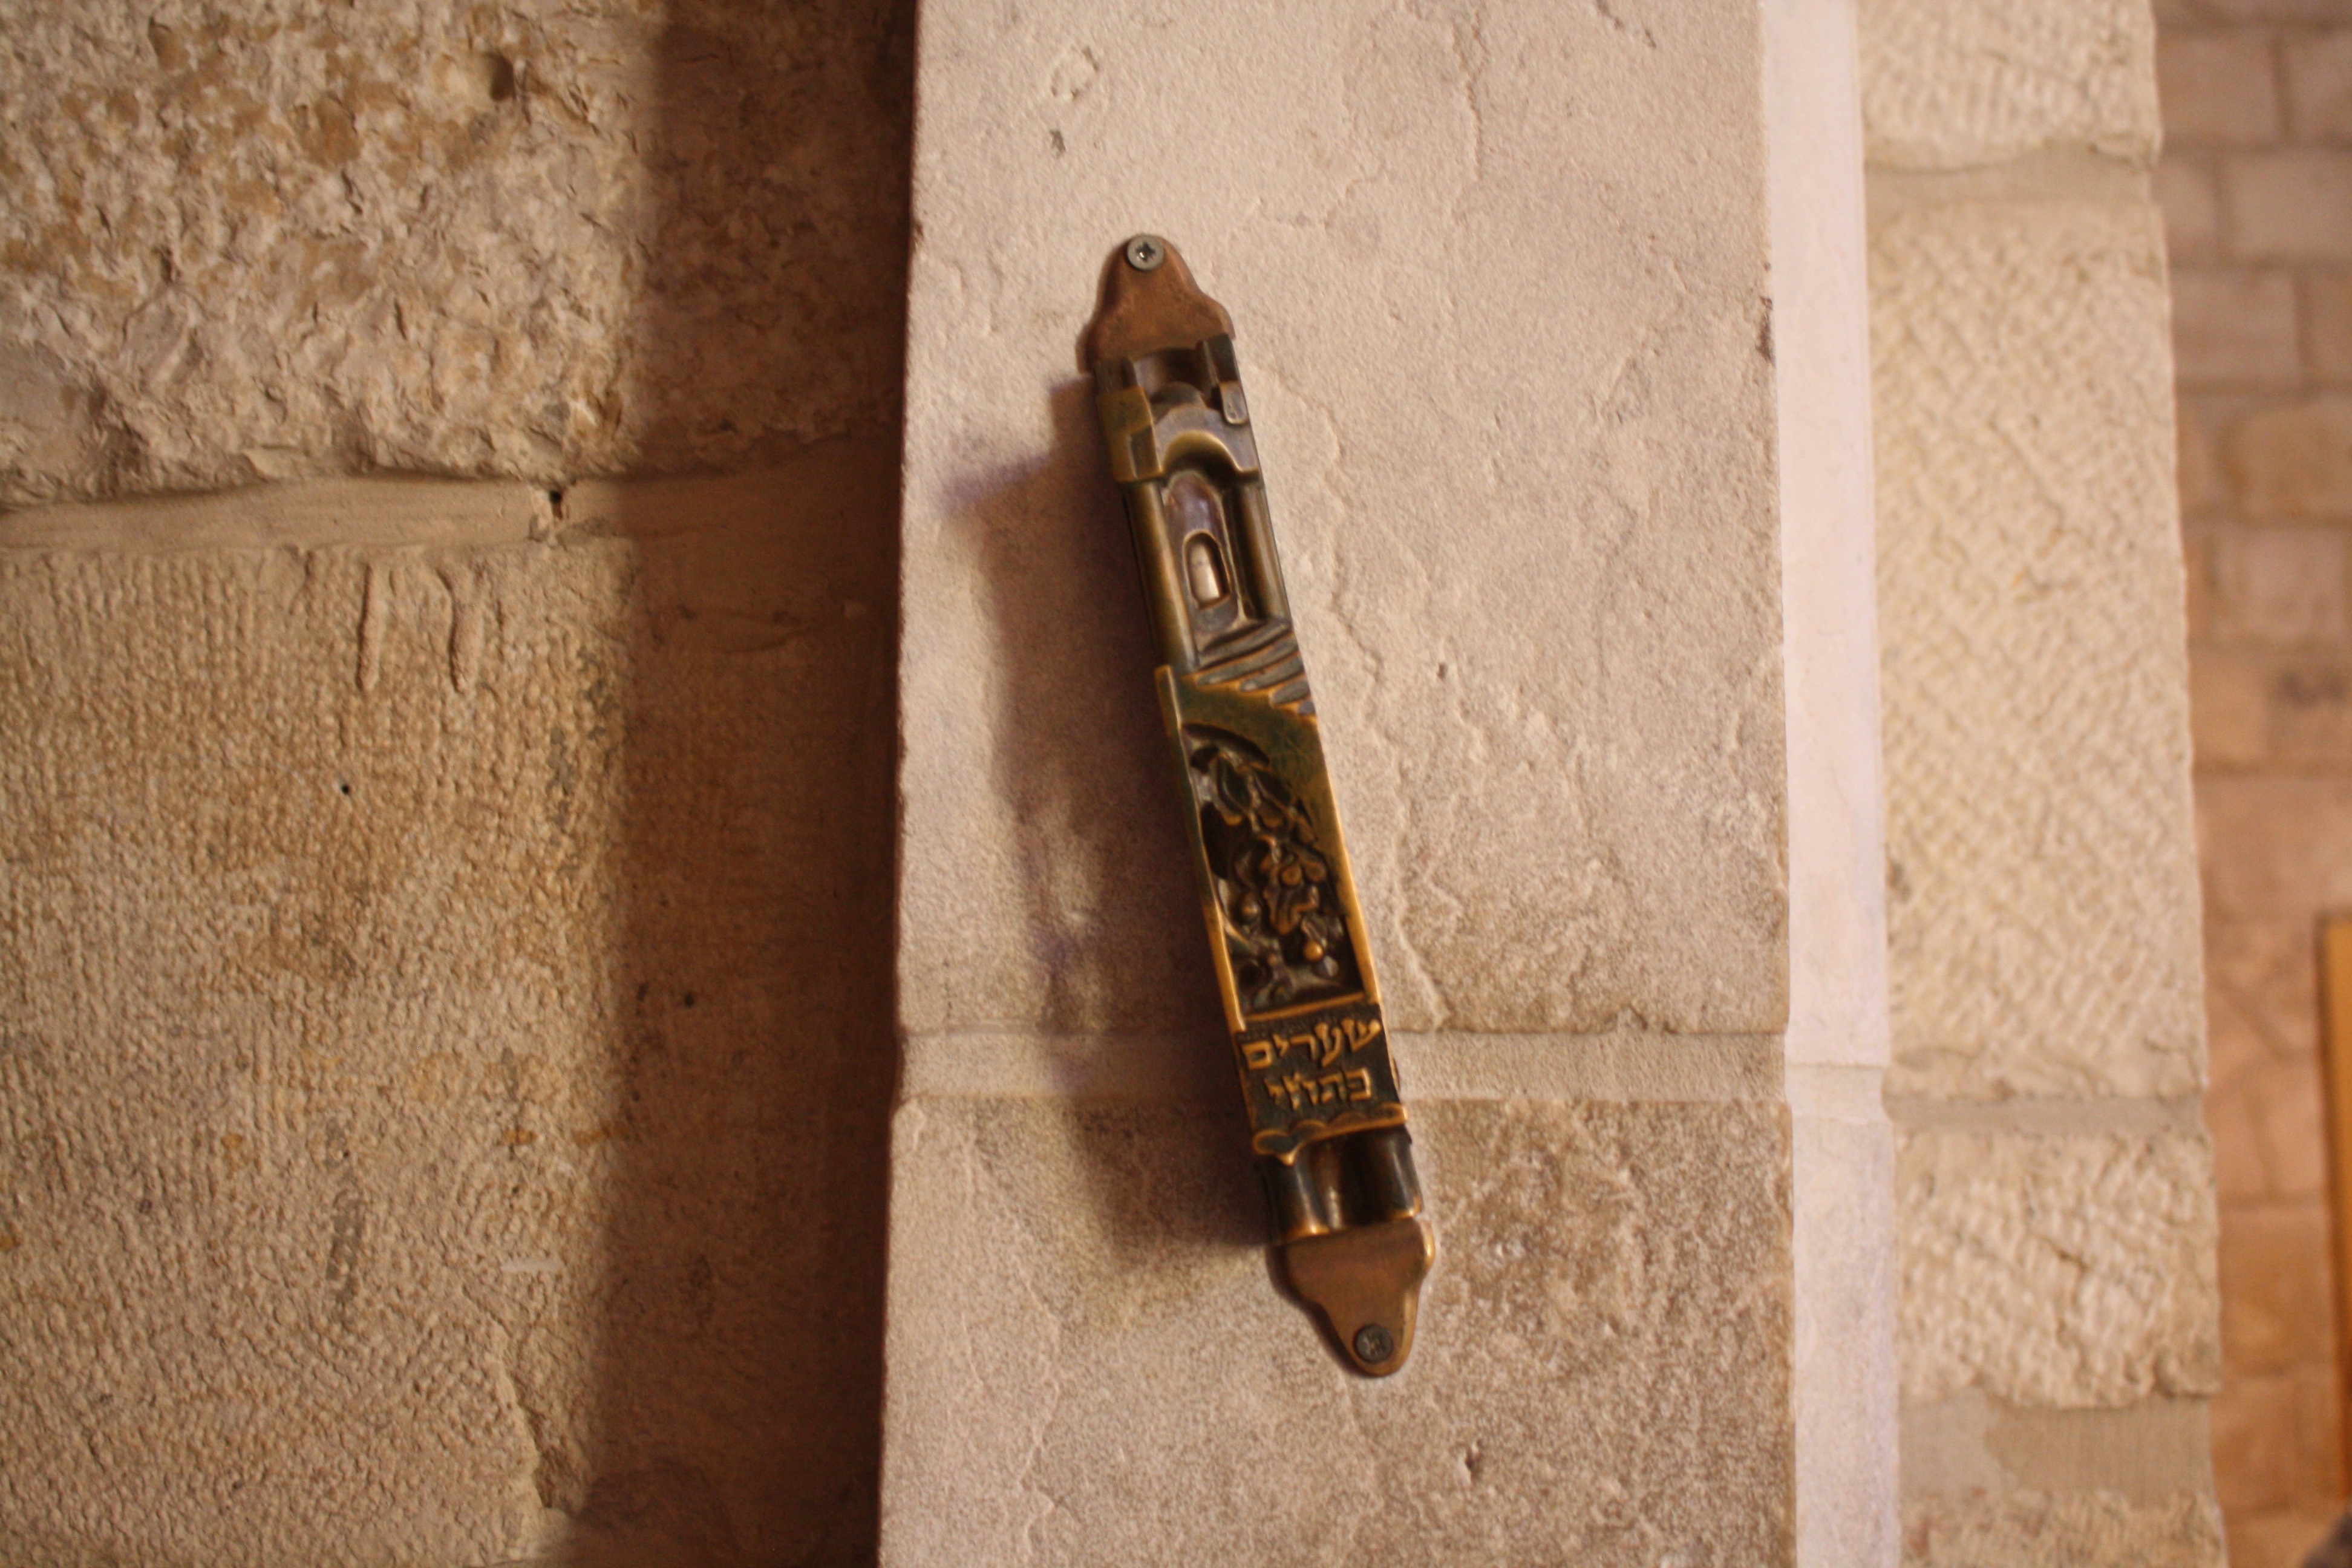
wood, wall, symbol, religion, material, doorway, art, temple, photograph, synagogue, carving, tradition, shape, israel, jewish, jew, judaism, ancient history, mezuzah, jersualem